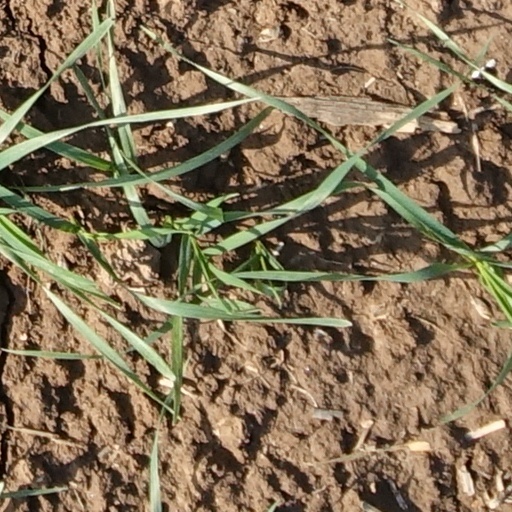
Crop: wheat